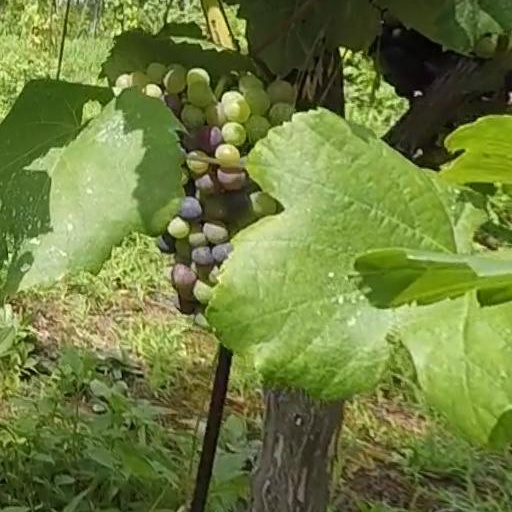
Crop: grape